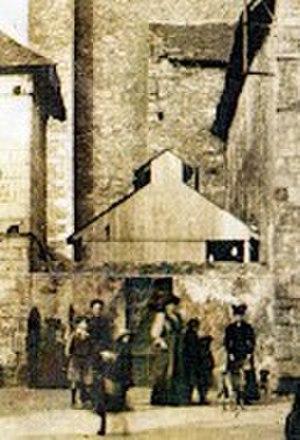
Le tripot situé à gauche de l'église Notre Dame de Brissarthe
L'église Notre-Dame est une église située en France sur la commune de Brissarthe, dans le département de Maine-et-Loire en région Pays de la Loire.